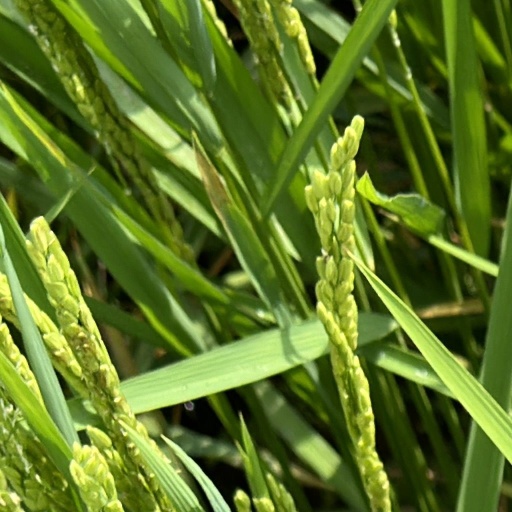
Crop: rice